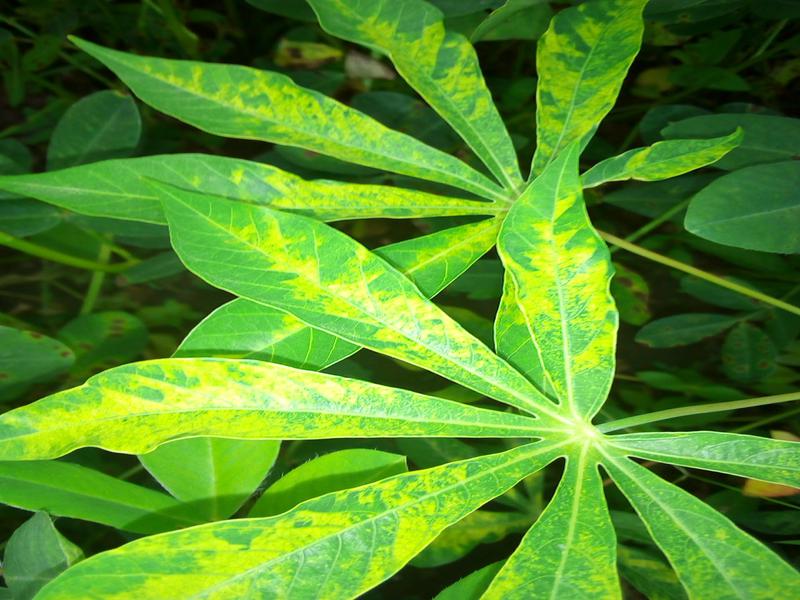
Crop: cassava
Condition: mosaic_disease